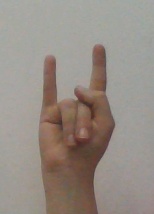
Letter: la